Microsoft Windows

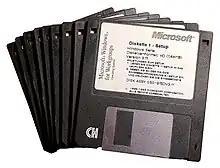
Versions before Windows 95 had to be installed from floppy disks by end users (or in professional environments with a network installation); here Windows for Workgroups with nine 3.5-inch-disks to be inserted sequentially.

Windows 3.1, made generally available on March 1, 1992, featured a facelift. In October 1992, Windows for Workgroups, a special version with integrated peer-to-peer networking features, was released. It was sold along with Windows 3.1. Support for Windows 3.1 ended on December 31, 2001.